Fruitdale, San Jose

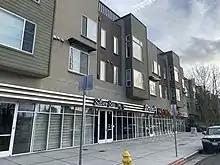
Shops near Fruitdale Station.

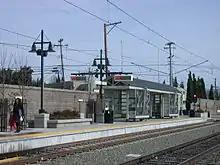
Fruitdale station of the VTA light rail.

Fruitdale first appeared as a census designated place in the 2000 U.S. Census created from part of Burbank CDP.